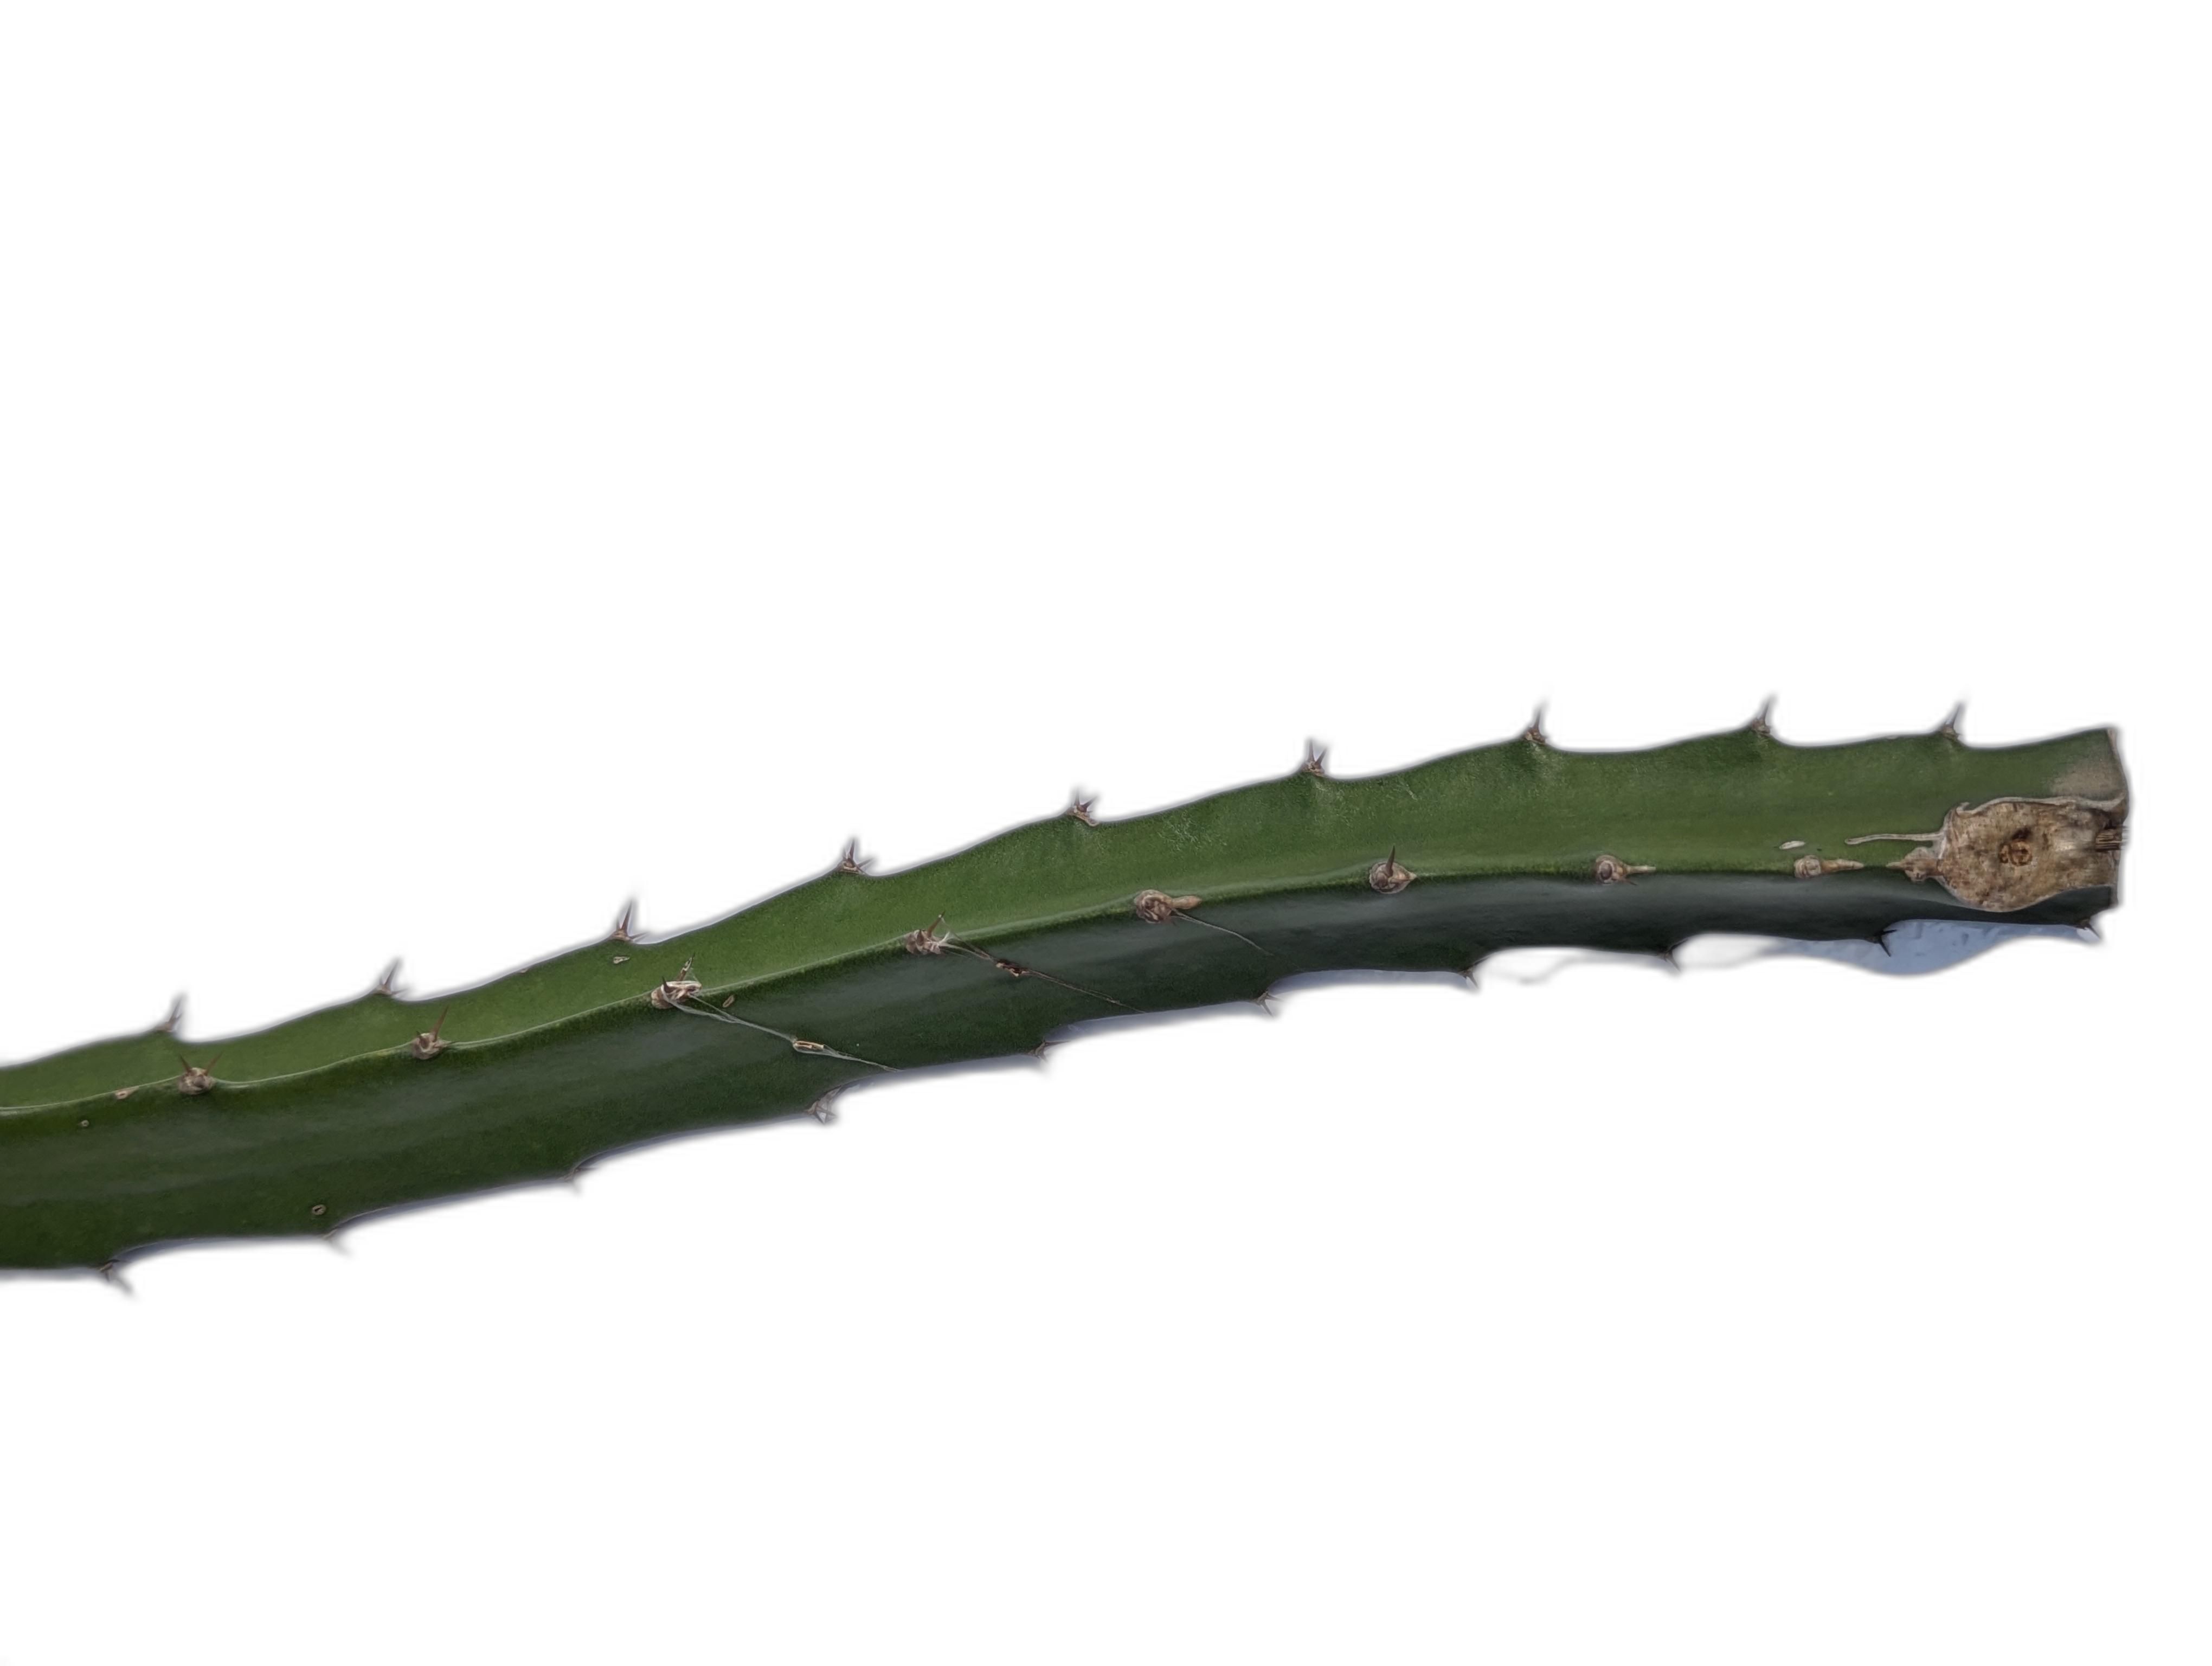
Label: Good leaf